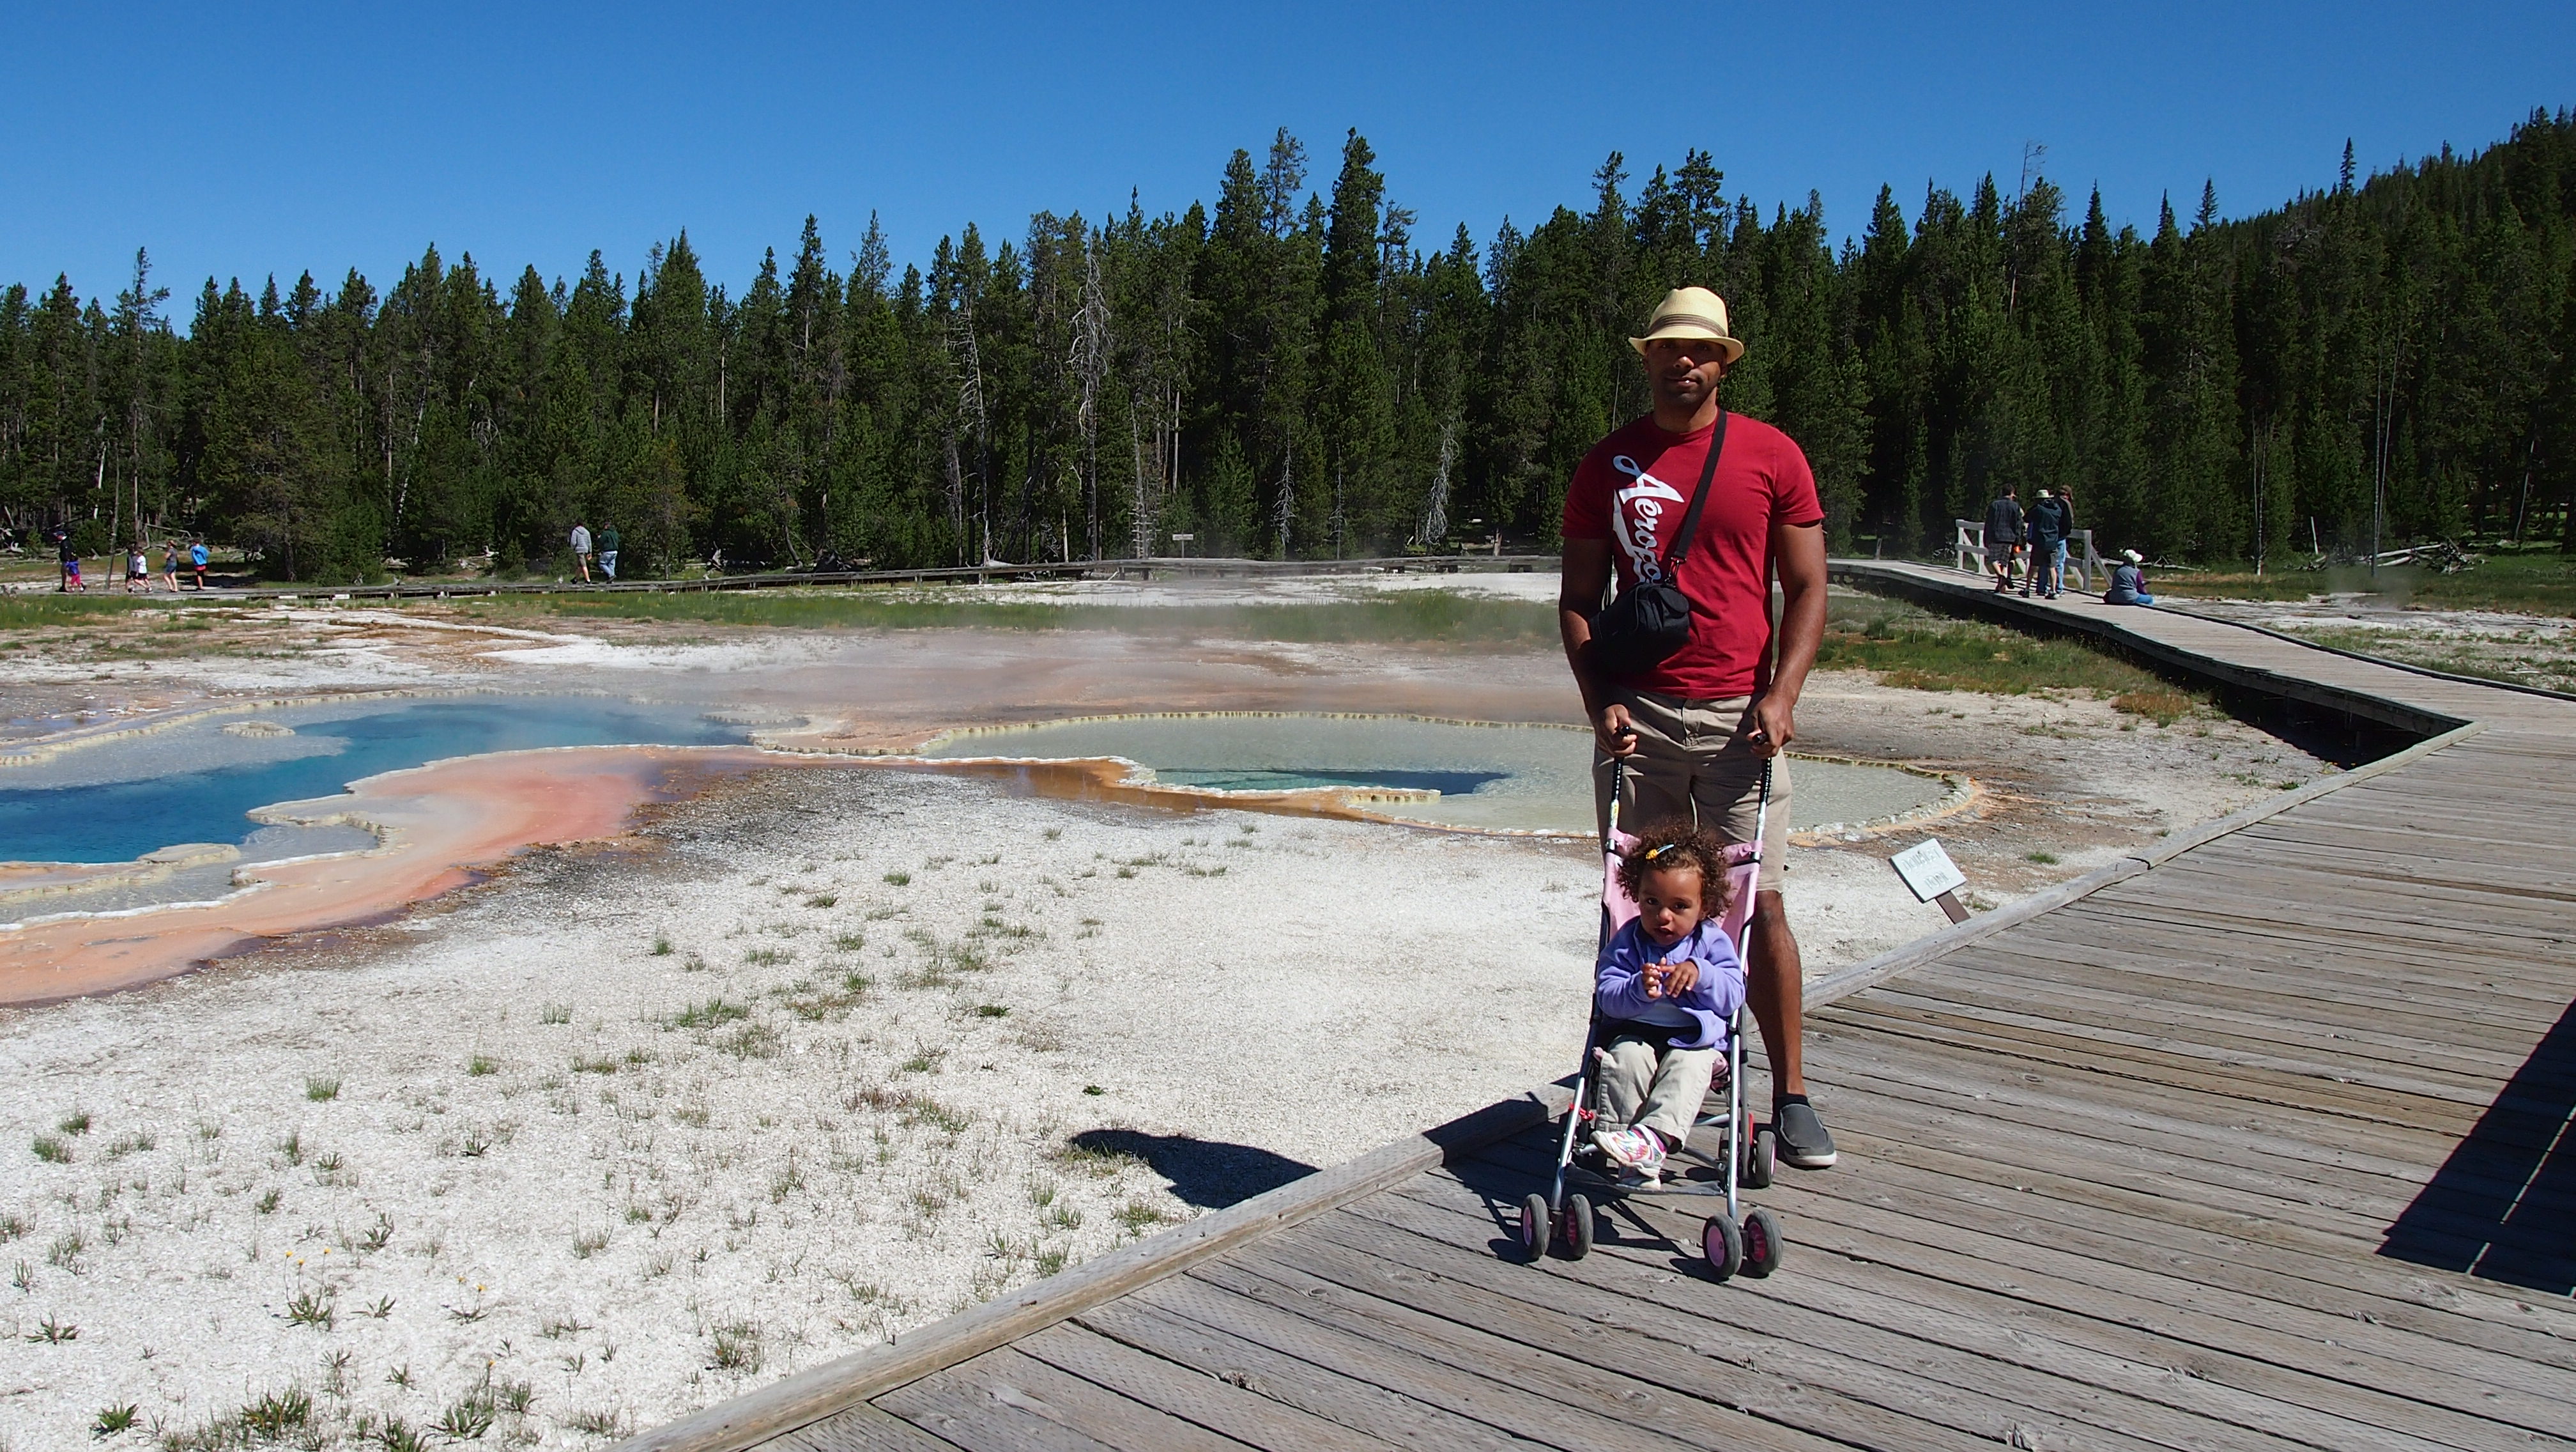
nature, walking, lake, walkway, vacation, spring, yellowstone, creativecommons, animals, footwear, bison, epm1, gysers